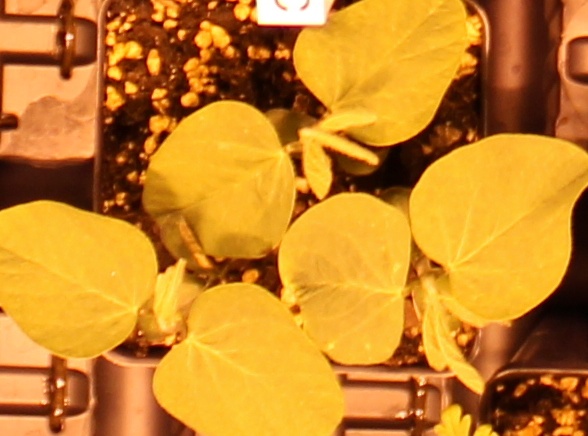
Label: Soybean